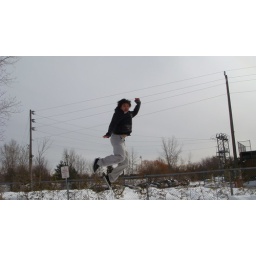
jumping over fence